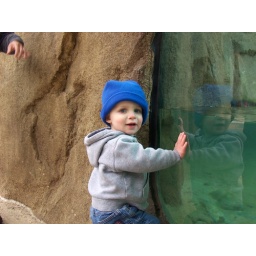
Watching the polar bears play in the water